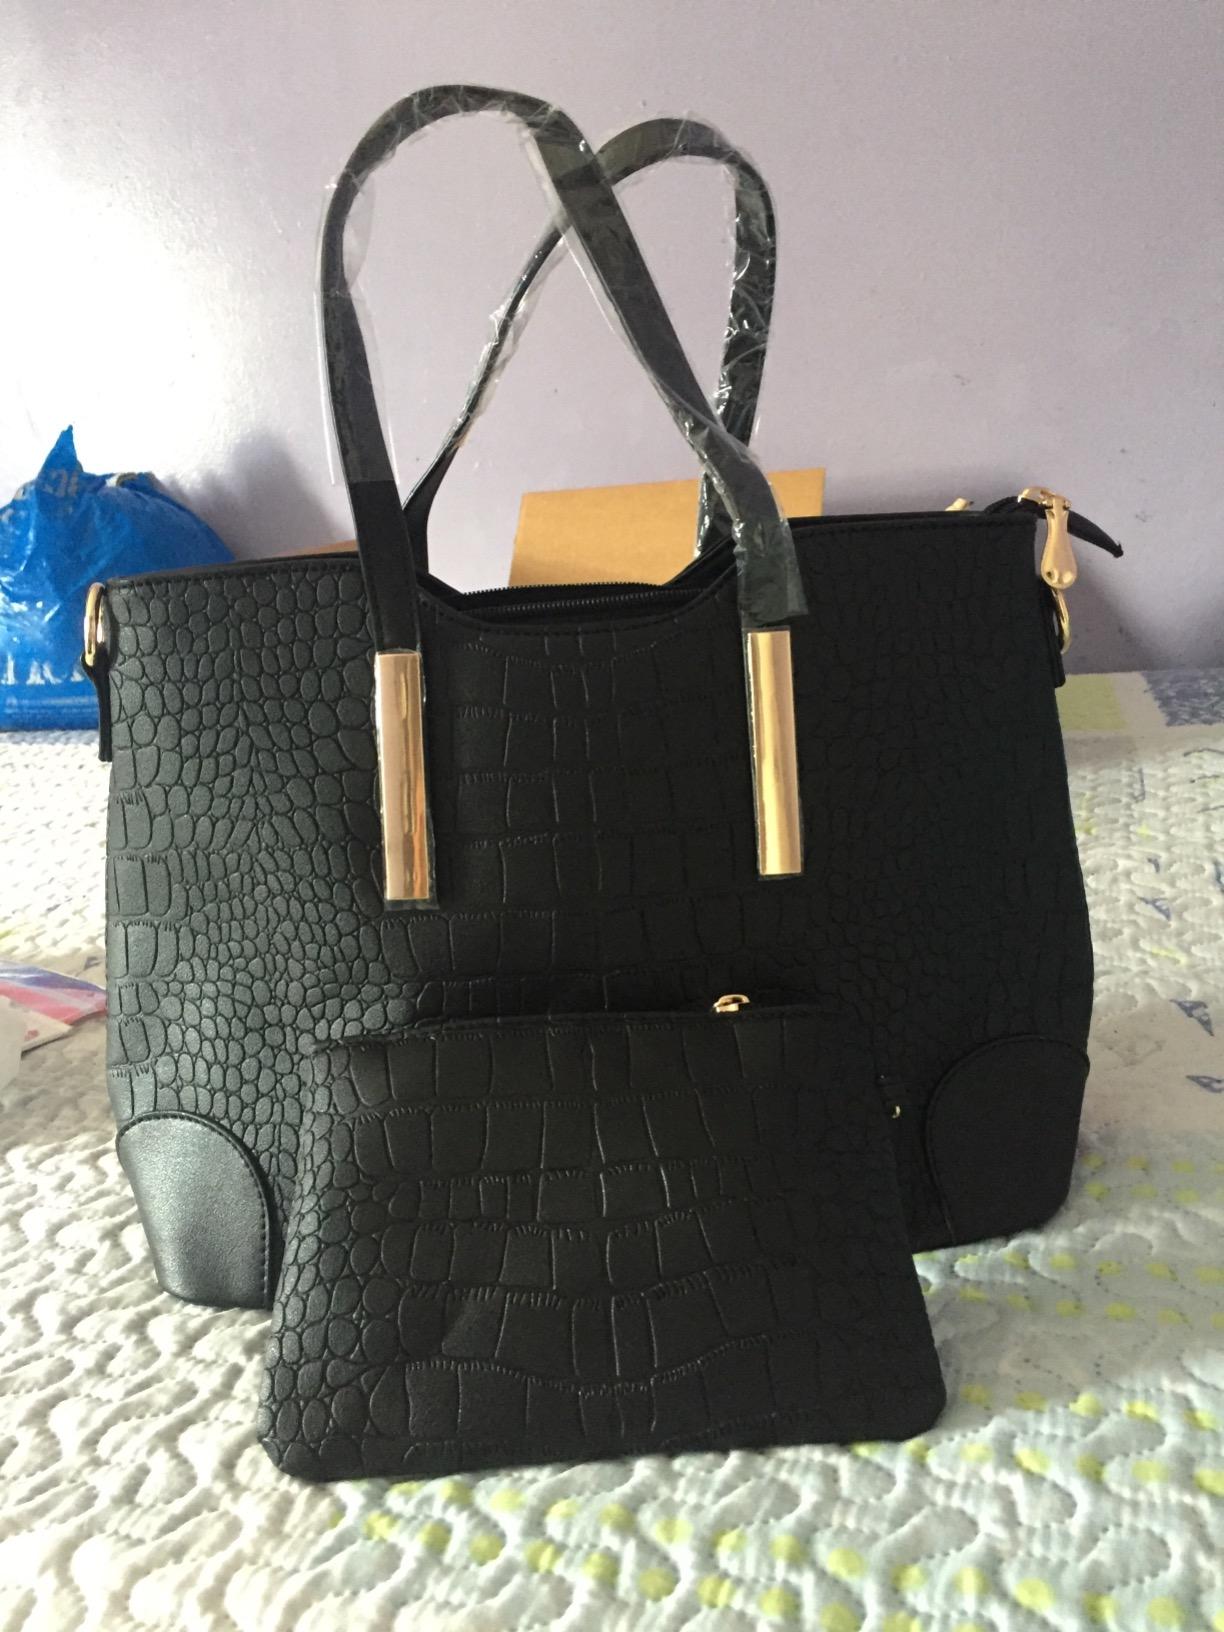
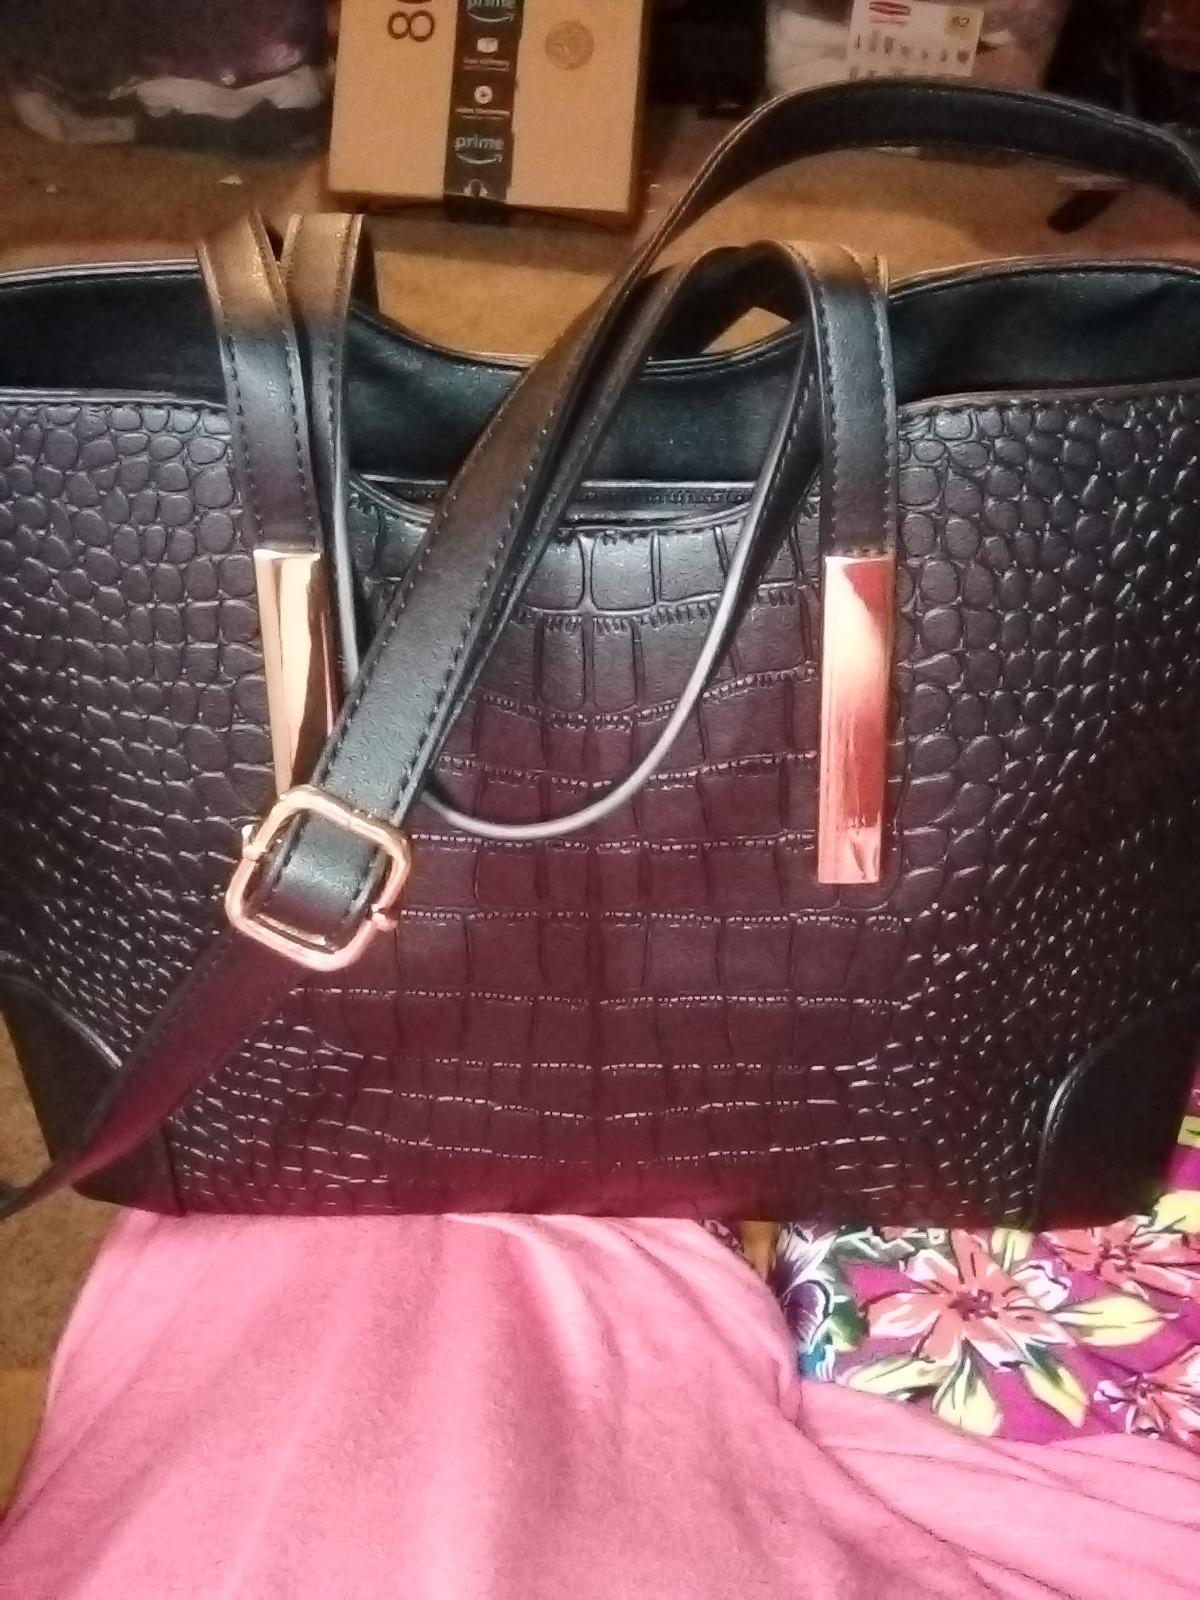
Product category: accessories_handbag
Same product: yes